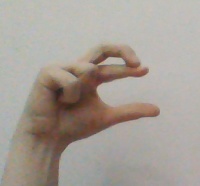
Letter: thal